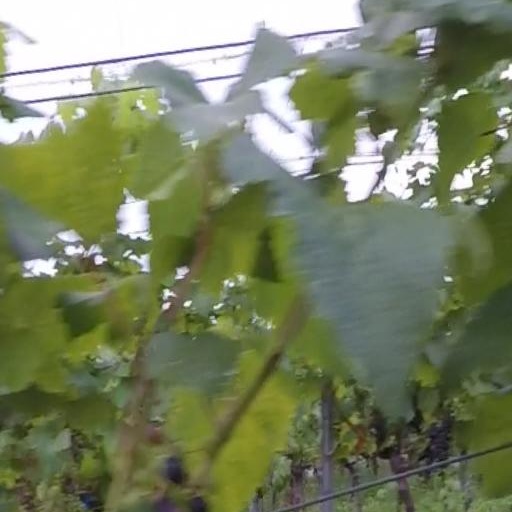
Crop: grape